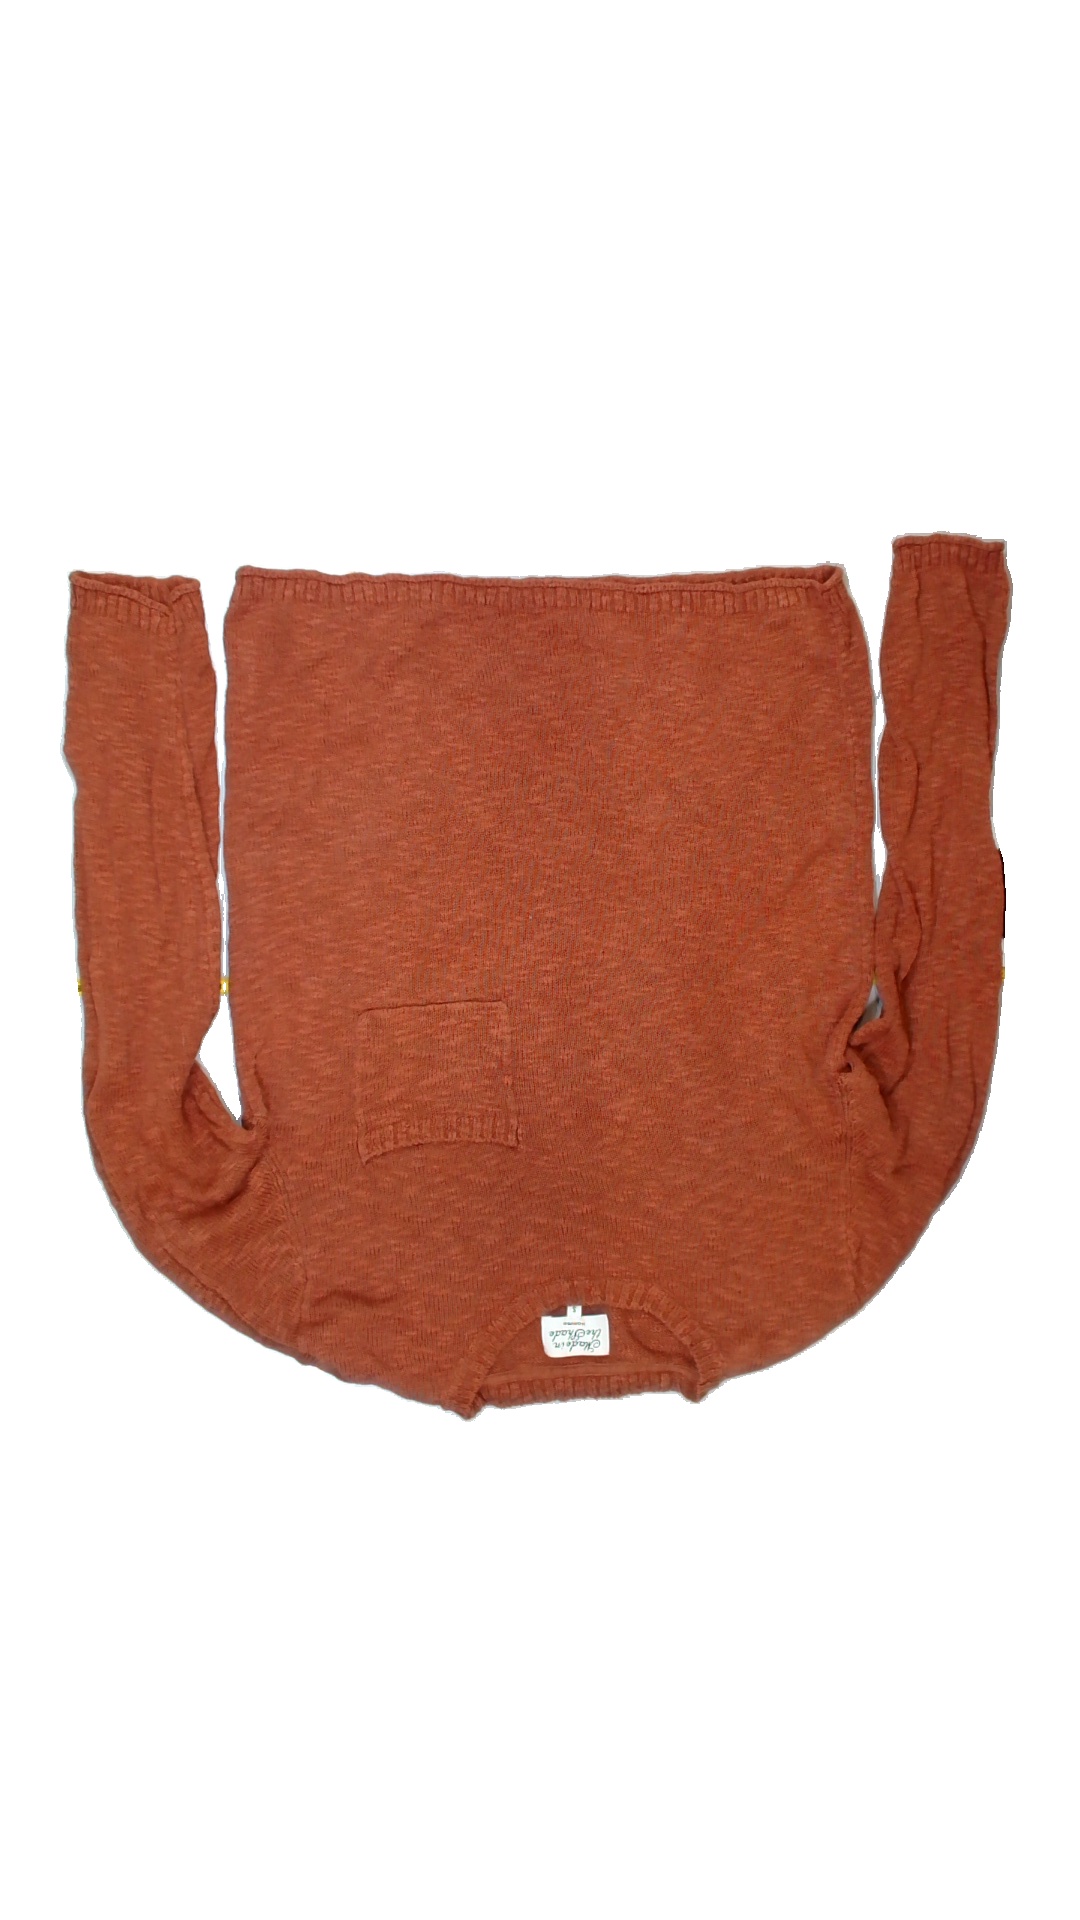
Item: Sweater (Ladys)
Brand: Selected Homme/femme
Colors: Orange
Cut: C-collar
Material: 100% cotton
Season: Autumn
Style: No trend
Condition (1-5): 5
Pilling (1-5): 4
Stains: No
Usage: Reuse
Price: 50-100